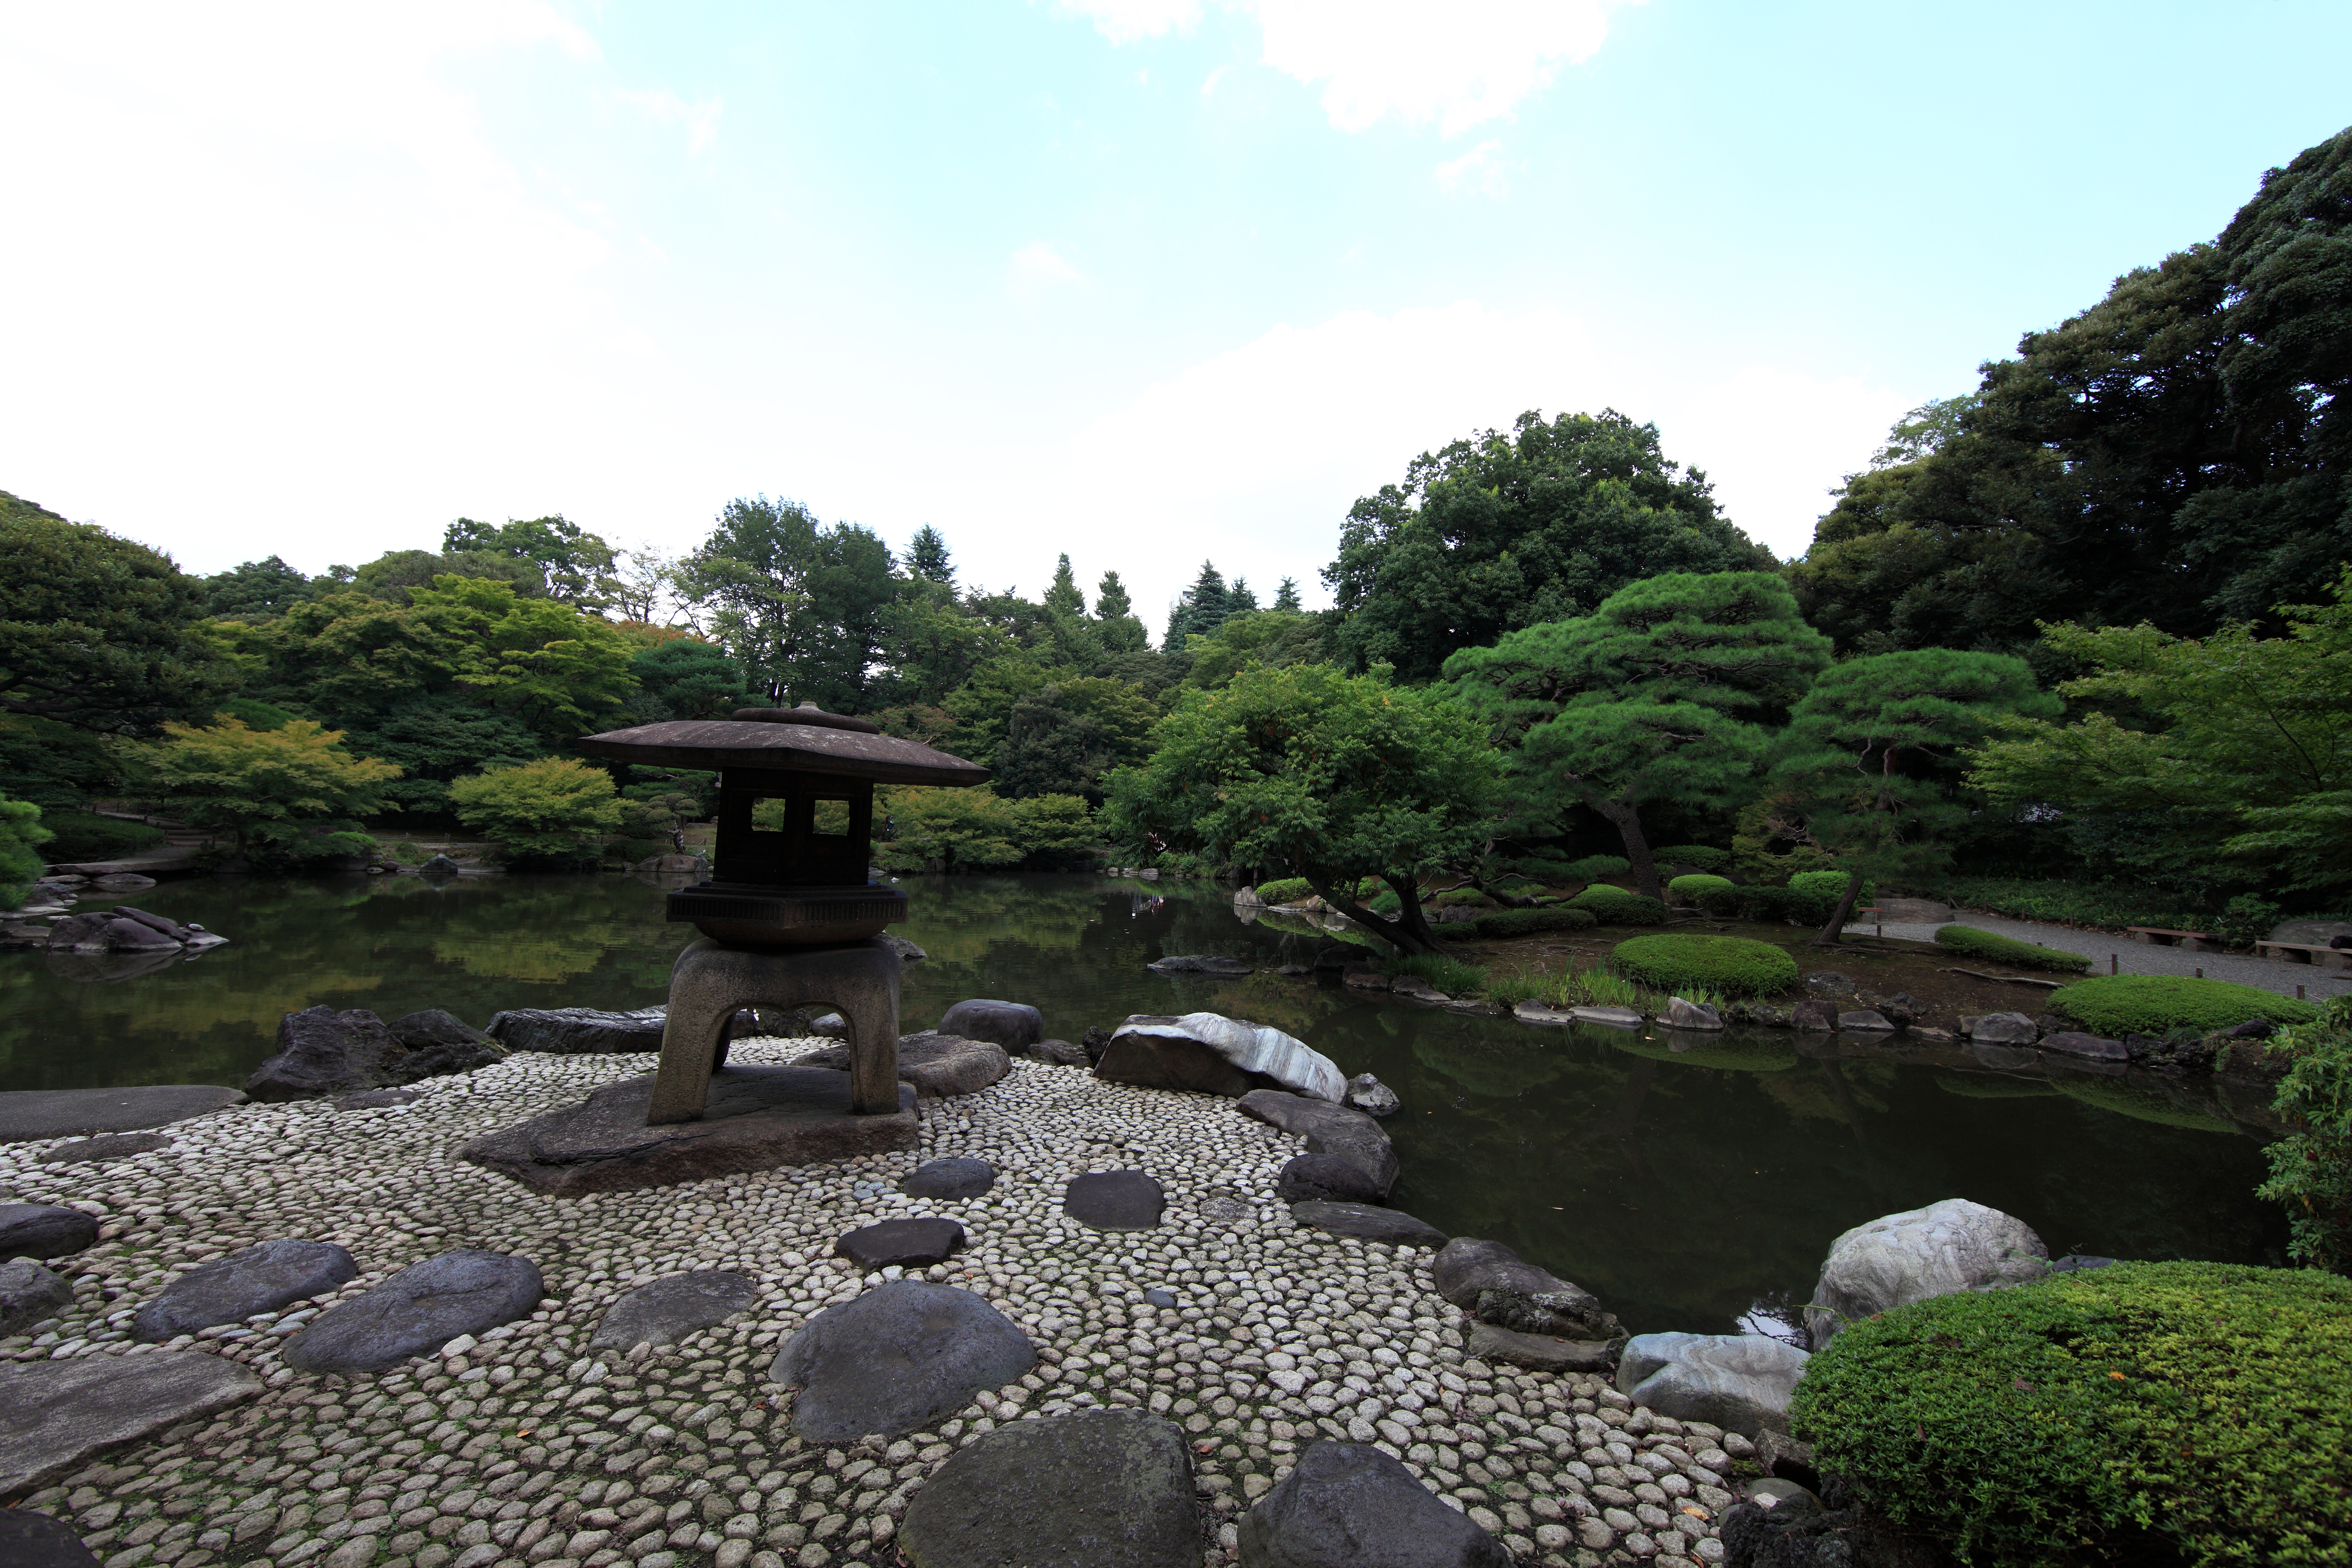
landscape, rock, pond, high, garden, cool image, tokyo, japanese, ruins, 5d, style, hires, markii, ecosystem, hi, res, resolution, kitaku, kyuufurukawateien